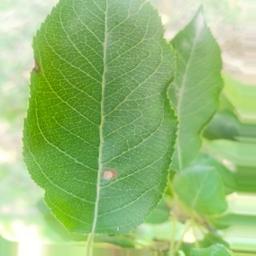
Label: Alternaria